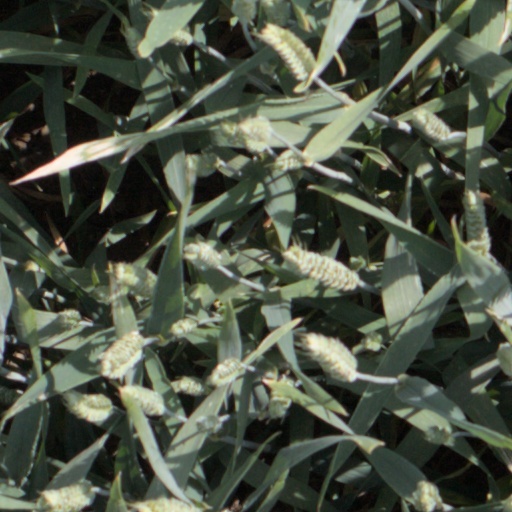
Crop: wheat